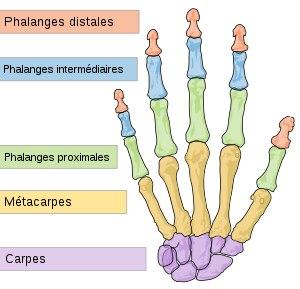
La phalange est un segment osseux articulé dont est constitué le doigt ou l’orteil.